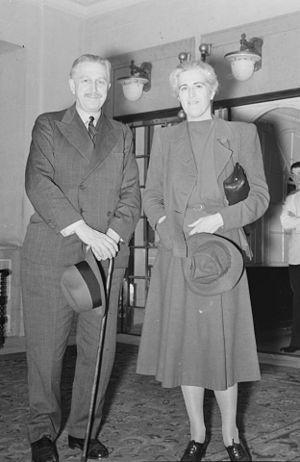
Le colonel Georges-Philéas Vanier et Pauline Vanier.
Pauline Vanier est connue comme épouse du gouverneur général Georges Vanier, et distinguée pour son action éducative et humanitaire.
Georges Vanier, né le 23 avril 1888 à Montréal et mort le 5 mars 1967 à Ottawa, est un militaire, diplomate et homme d'État canadien, 19ᵉ gouverneur général du Canada, en fonction de 1959 à 1967.